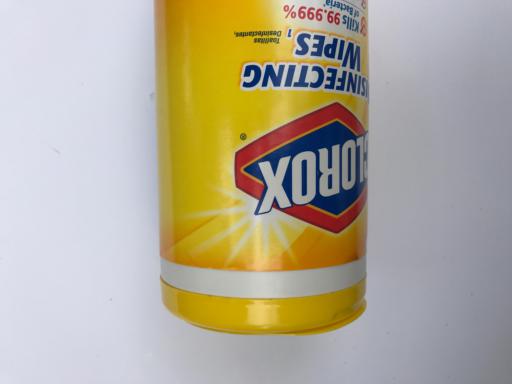
Waste category: plastic